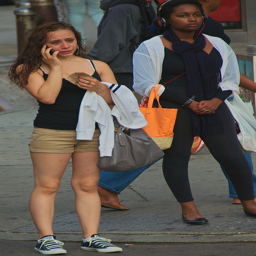
A beautiful woman standing next to another beautiful woman.
A girl wearing a black tank top and tan shorts crying while talking on the phone.
Girls stands off the curb in the street talking on the phone.
A girl on the phone on the sidewalk.
A woman with a cell phone on a street.